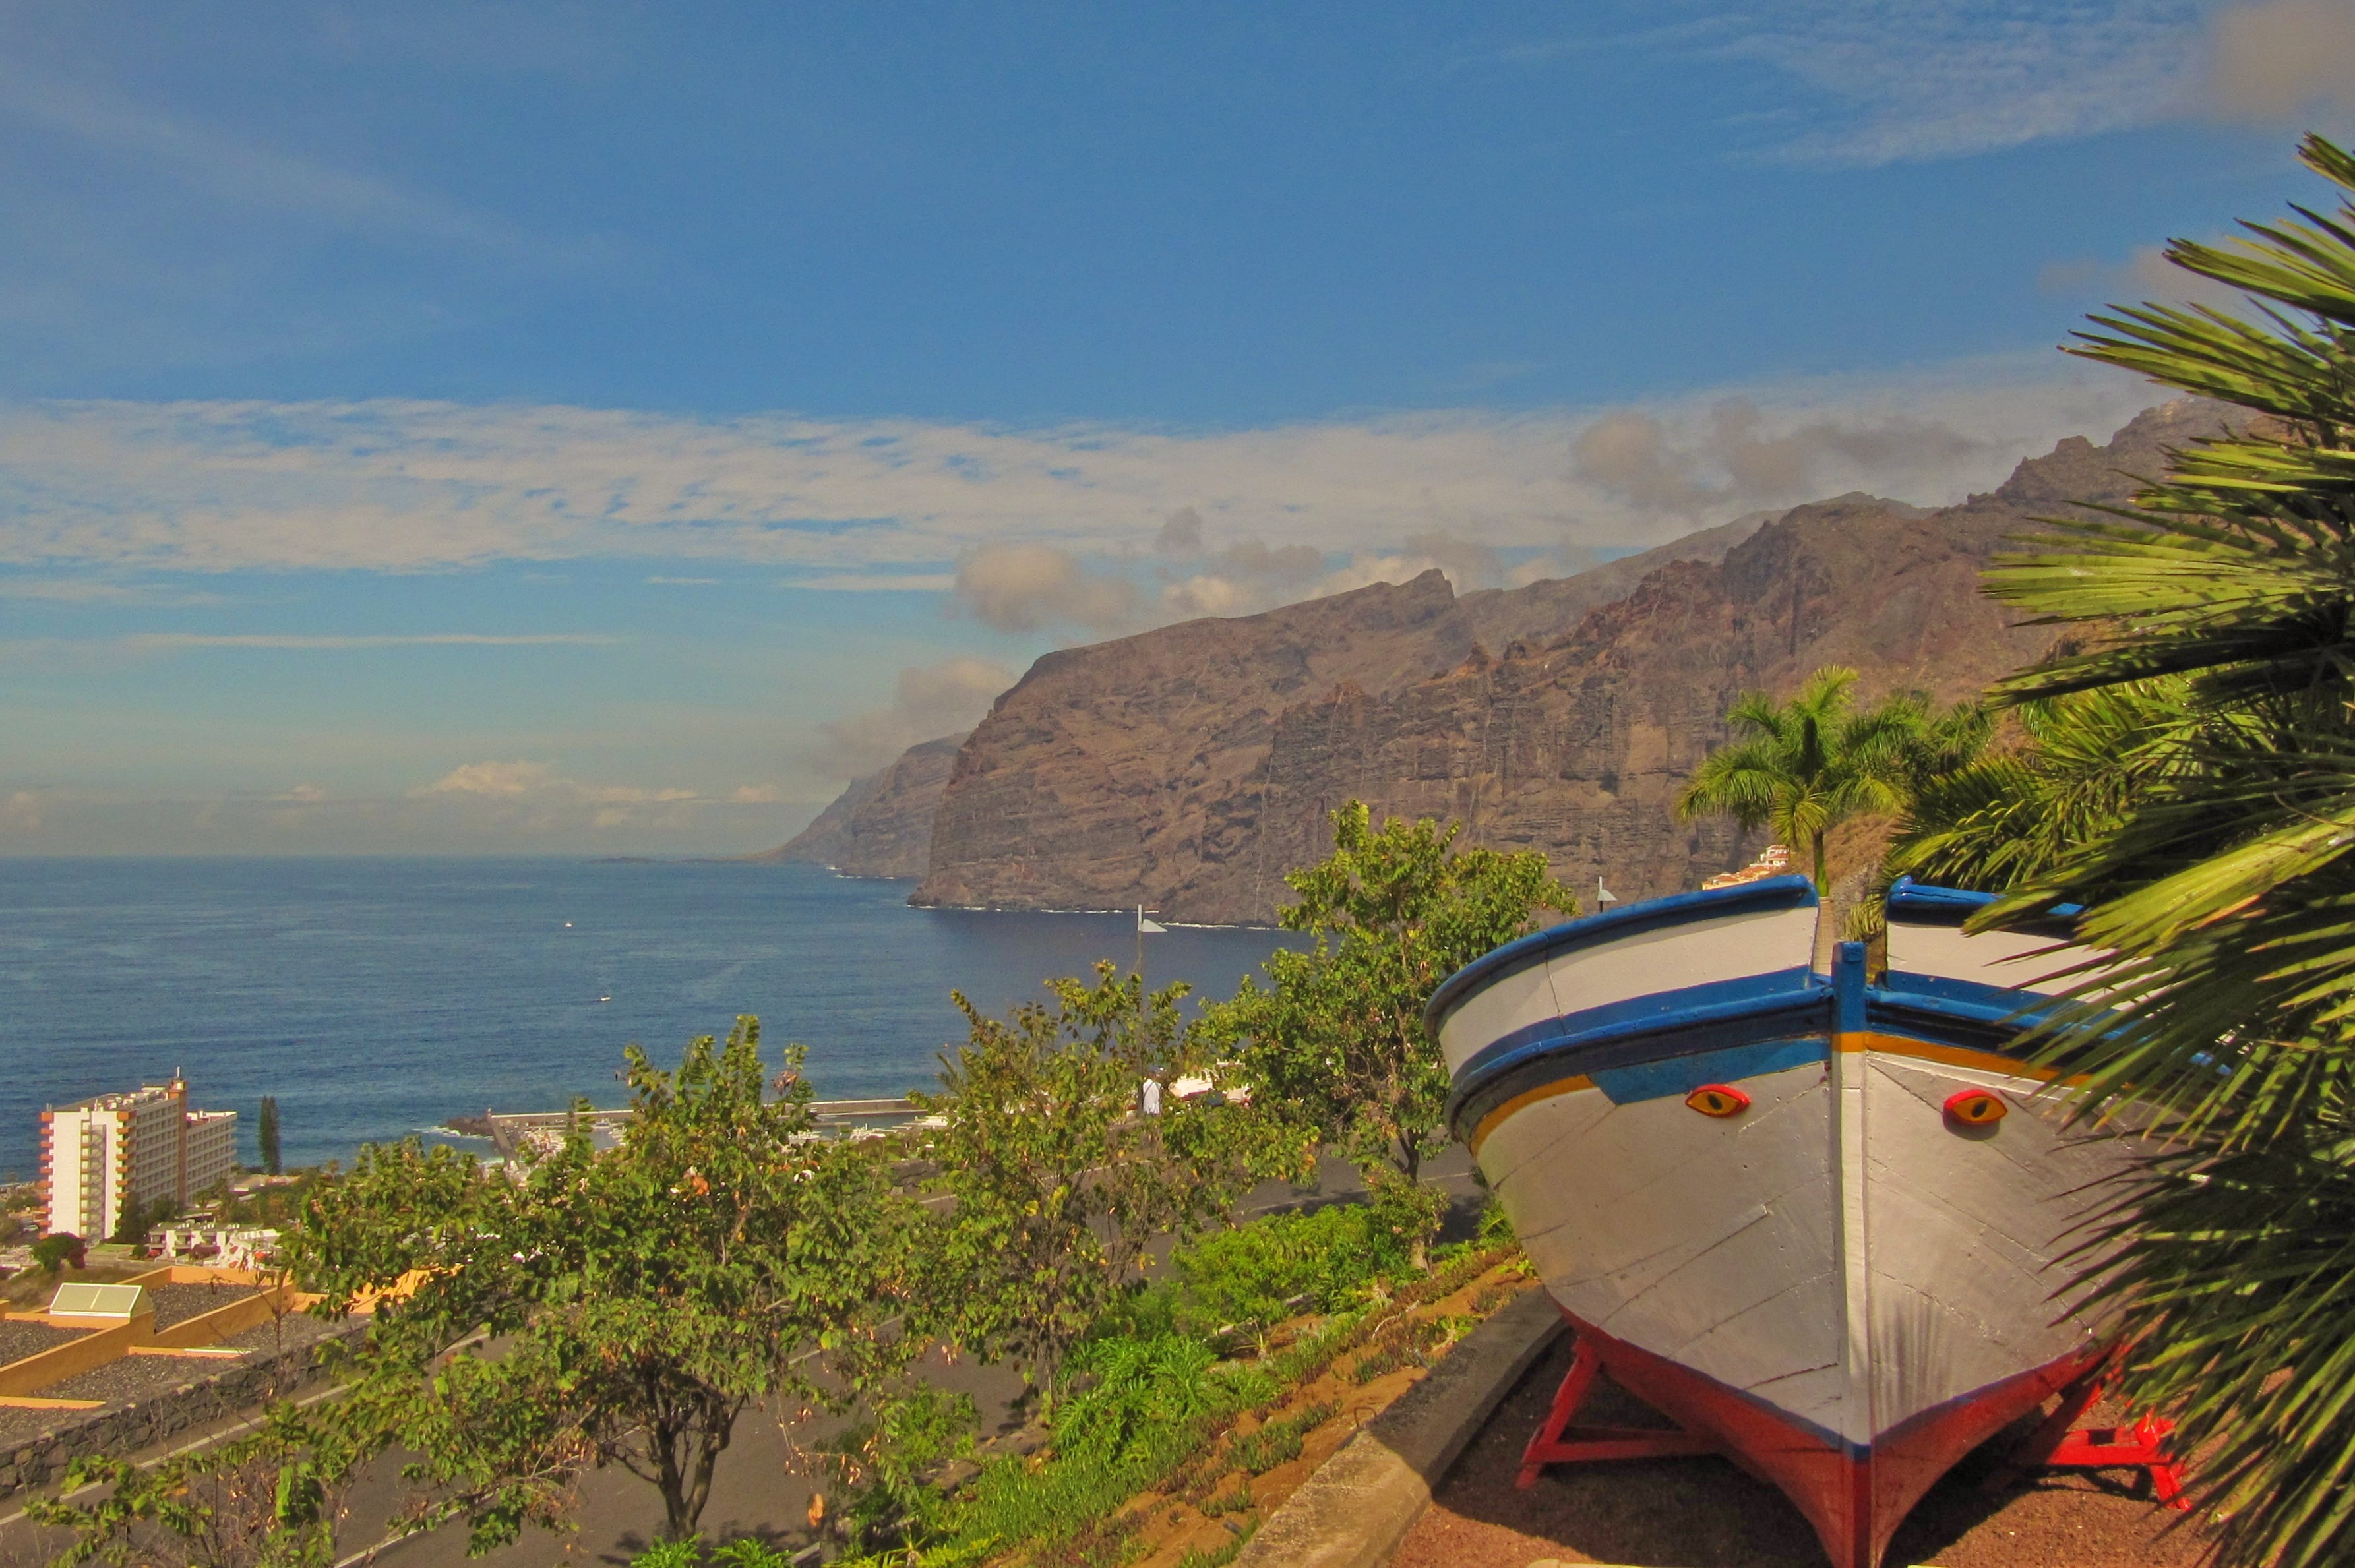
beach, sea, coast, ocean, shore, vacation, cliff, boot, cove, bay, tourism, terrain, body of water, resort, tenerife, cape, los gigantes